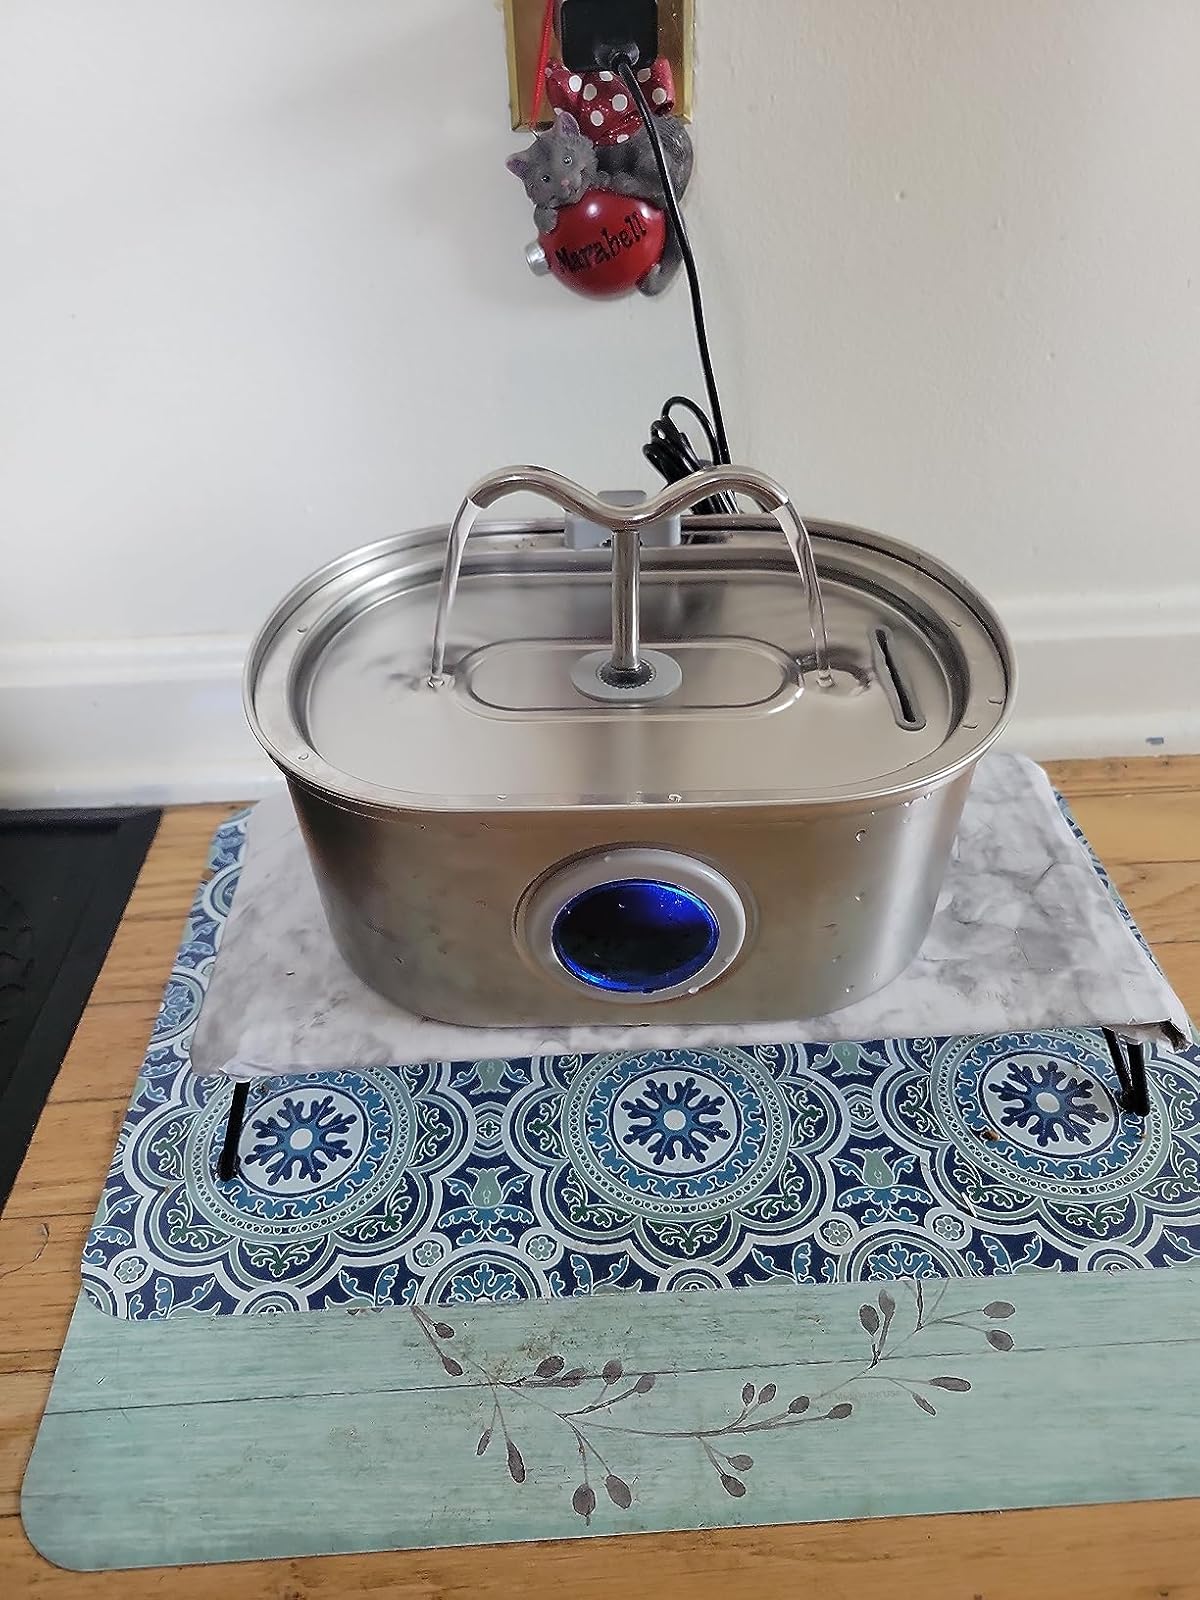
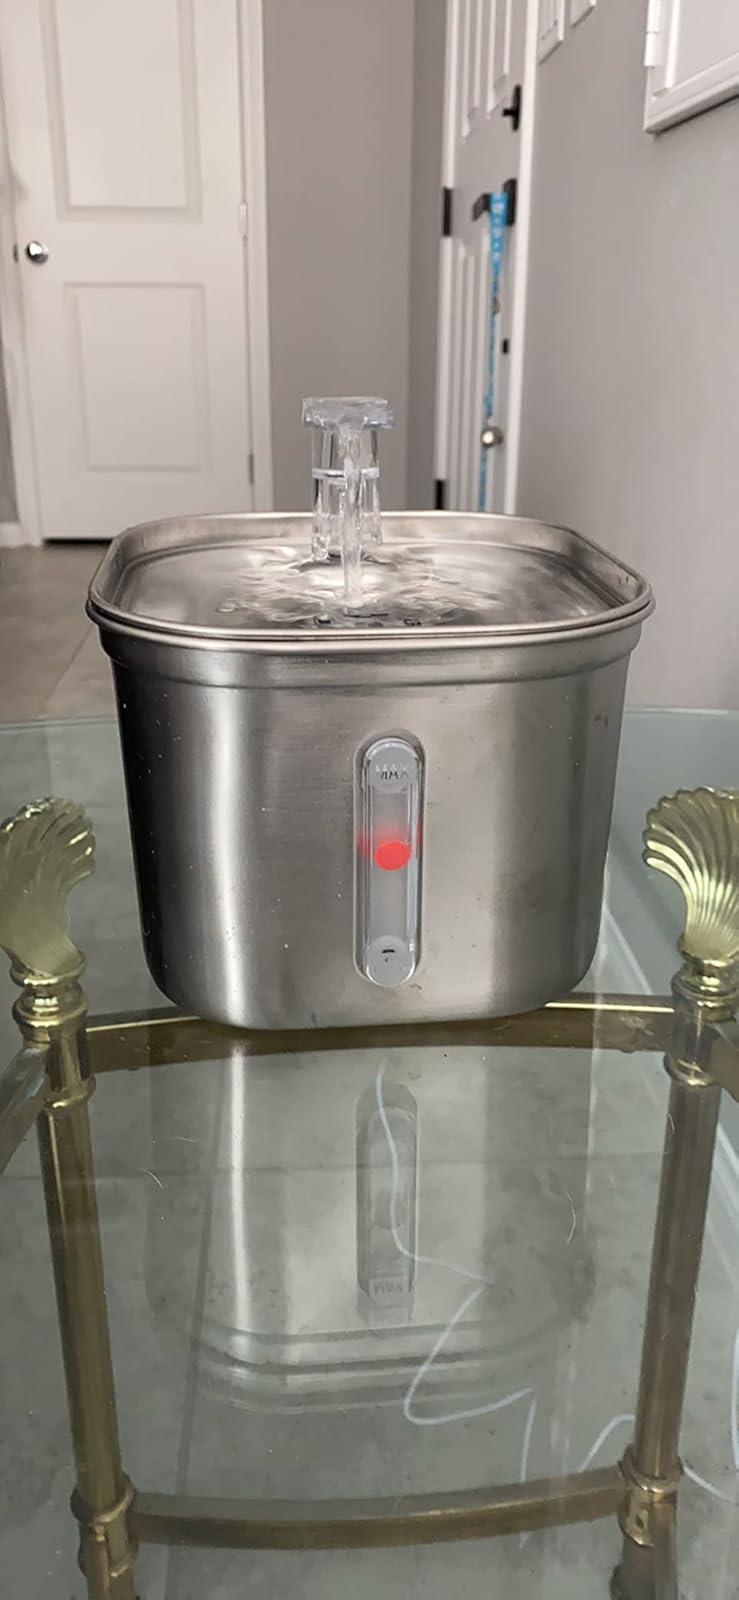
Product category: items_bowl
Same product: no